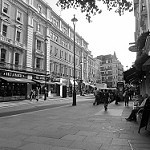
Label: B & W